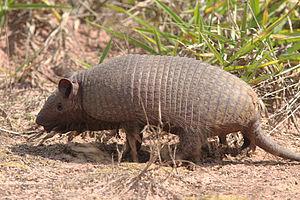
La province de La Pampa est une province du centre de l'Argentine. Elle est bordée à l'ouest par la province de Mendoza, au sud par le Río Colorado qui la sépare de la province de Río Negro, à l'est par celle de Buenos Aires et au nord par la province de San Luis et celle de Córdoba. Sa capitale est Santa Rosa.